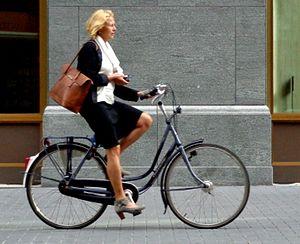
Vélo au centre-ville de la Haye